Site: brandenburg
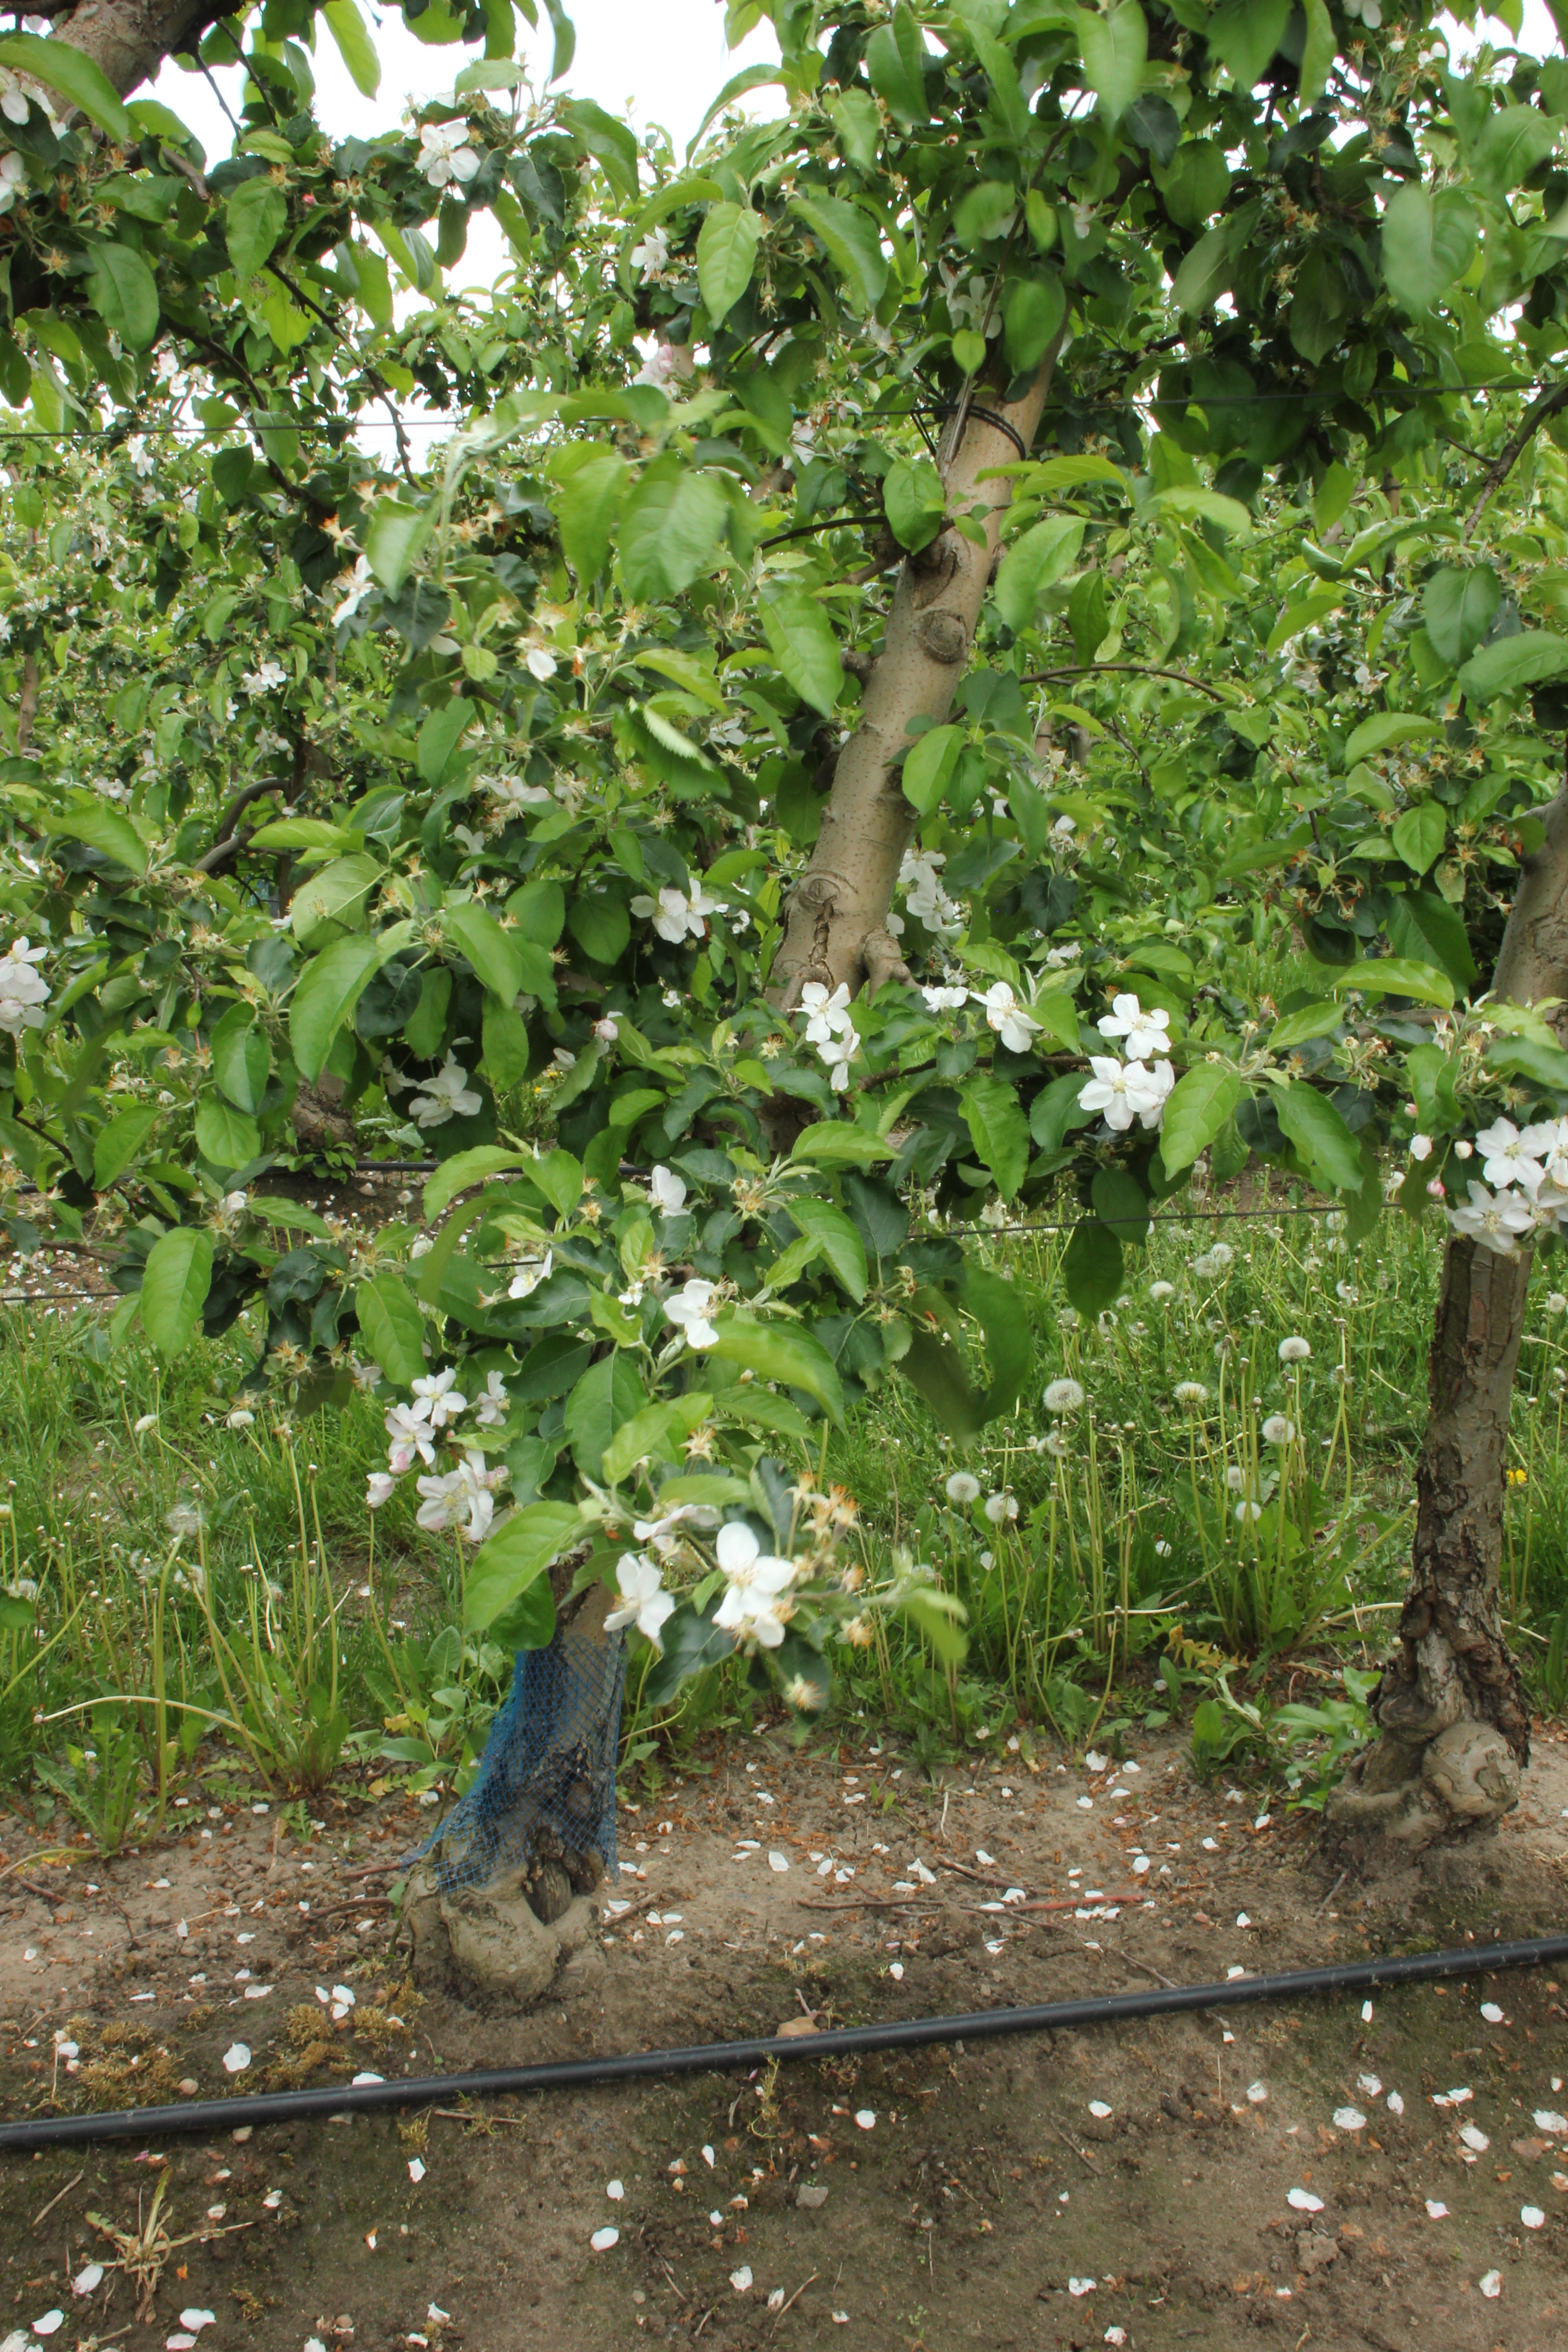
Growth stage (BBCH 67): Flowering